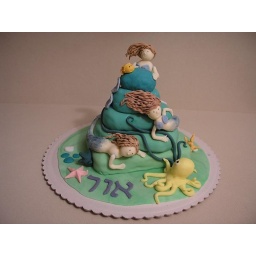
A 4 layers cake I made for my eldest 5th birthday.taken from the book Enchanted Cakes by Debbie Brown.